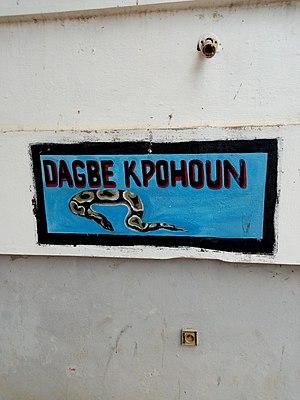
Dagbe Kpohoun (python mâle) au temple des pythons Ouidah
Le temple des Pythons est un sanctuaire vaudou situé à Ouidah, dans un lieu où l'existence d'un culte du Serpent – une forme particulière du vaudou – est attestée depuis la fin du XVIIᵉ siècle. Ses pythons sacrés vivants constituent l'une des attractions touristiques majeures de la ville.